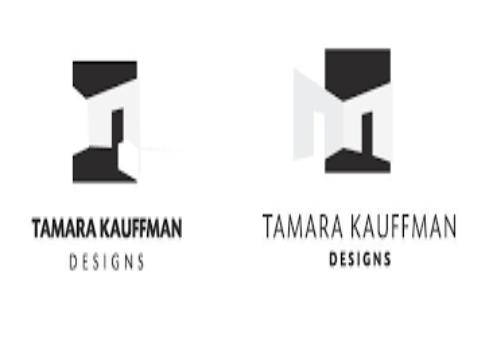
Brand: Kauffman
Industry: Others